2nd (Leeds) Yorkshire (West Riding) Engineer Volunteers

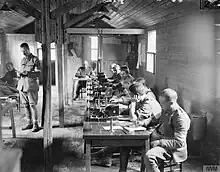
A Royal Engineers signal exchange station during World War I.

On the outbreak of World War I the three Northern Signal Companies were formed into the RE Signals Depot at Biggleswade. Although the companies did not see active service as complete units, they raised a number of new signal units that served on the Western Front and in the Middle East, beginning with a Northern Motor Wireless Section and a Northern Motor Airline Section, which embarked for the Western Front on 26 October and 6 November 1914 respectively.